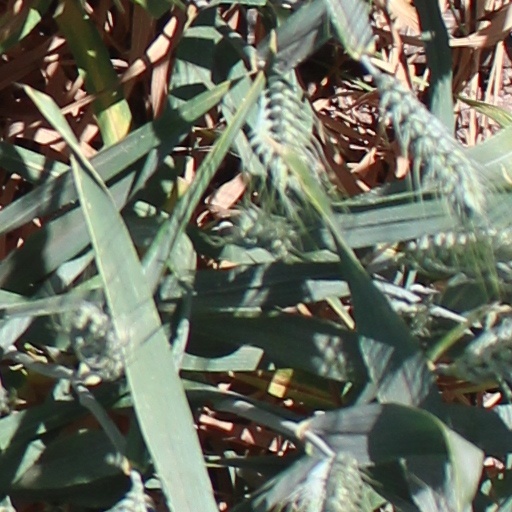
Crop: wheat